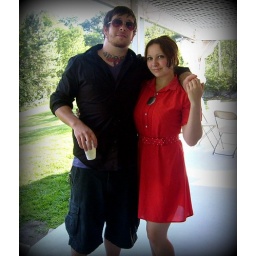
Another shot of my thrifted red dress that I'm in love with.